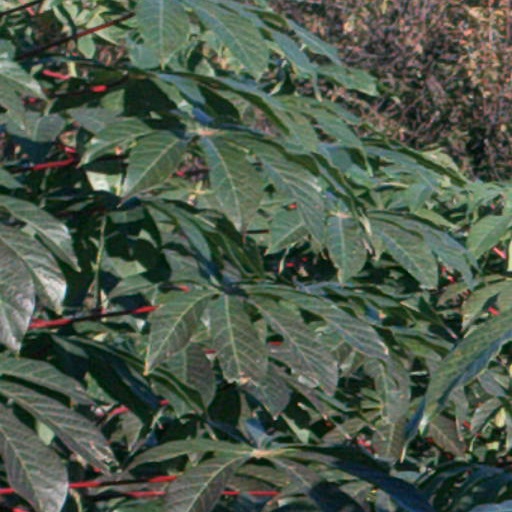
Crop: cassava